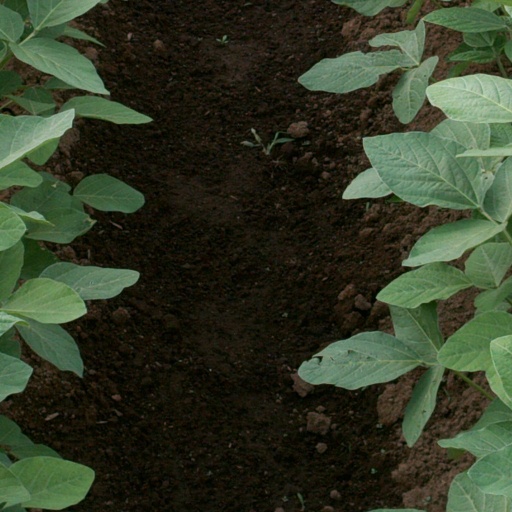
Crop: soybean